Michael Stars

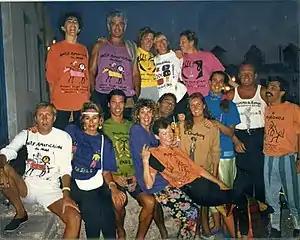
Michael Stars Original T-shirts, Mykonos, July 1989

Co-founder Michael Cohen began his career in the apparel industry in his native country, South Africa, where at the age of 21 he founded the import-export fashion agency Bernstein & Cohen. In 1977, he moved to Los Angeles where he would later meet co-founder Suzanne Lerner. At the time, Lerner was running Lerner et Cie, a wholesale fashion showroom she founded in 1983. Cohen was working with contemporary artist John Stars and placing his designs on t-shirts. Cohen approached Lerner about developing a brand, and in 1986 the two of them launched Michael Stars. Two years later, Cohen and Lerner were married.